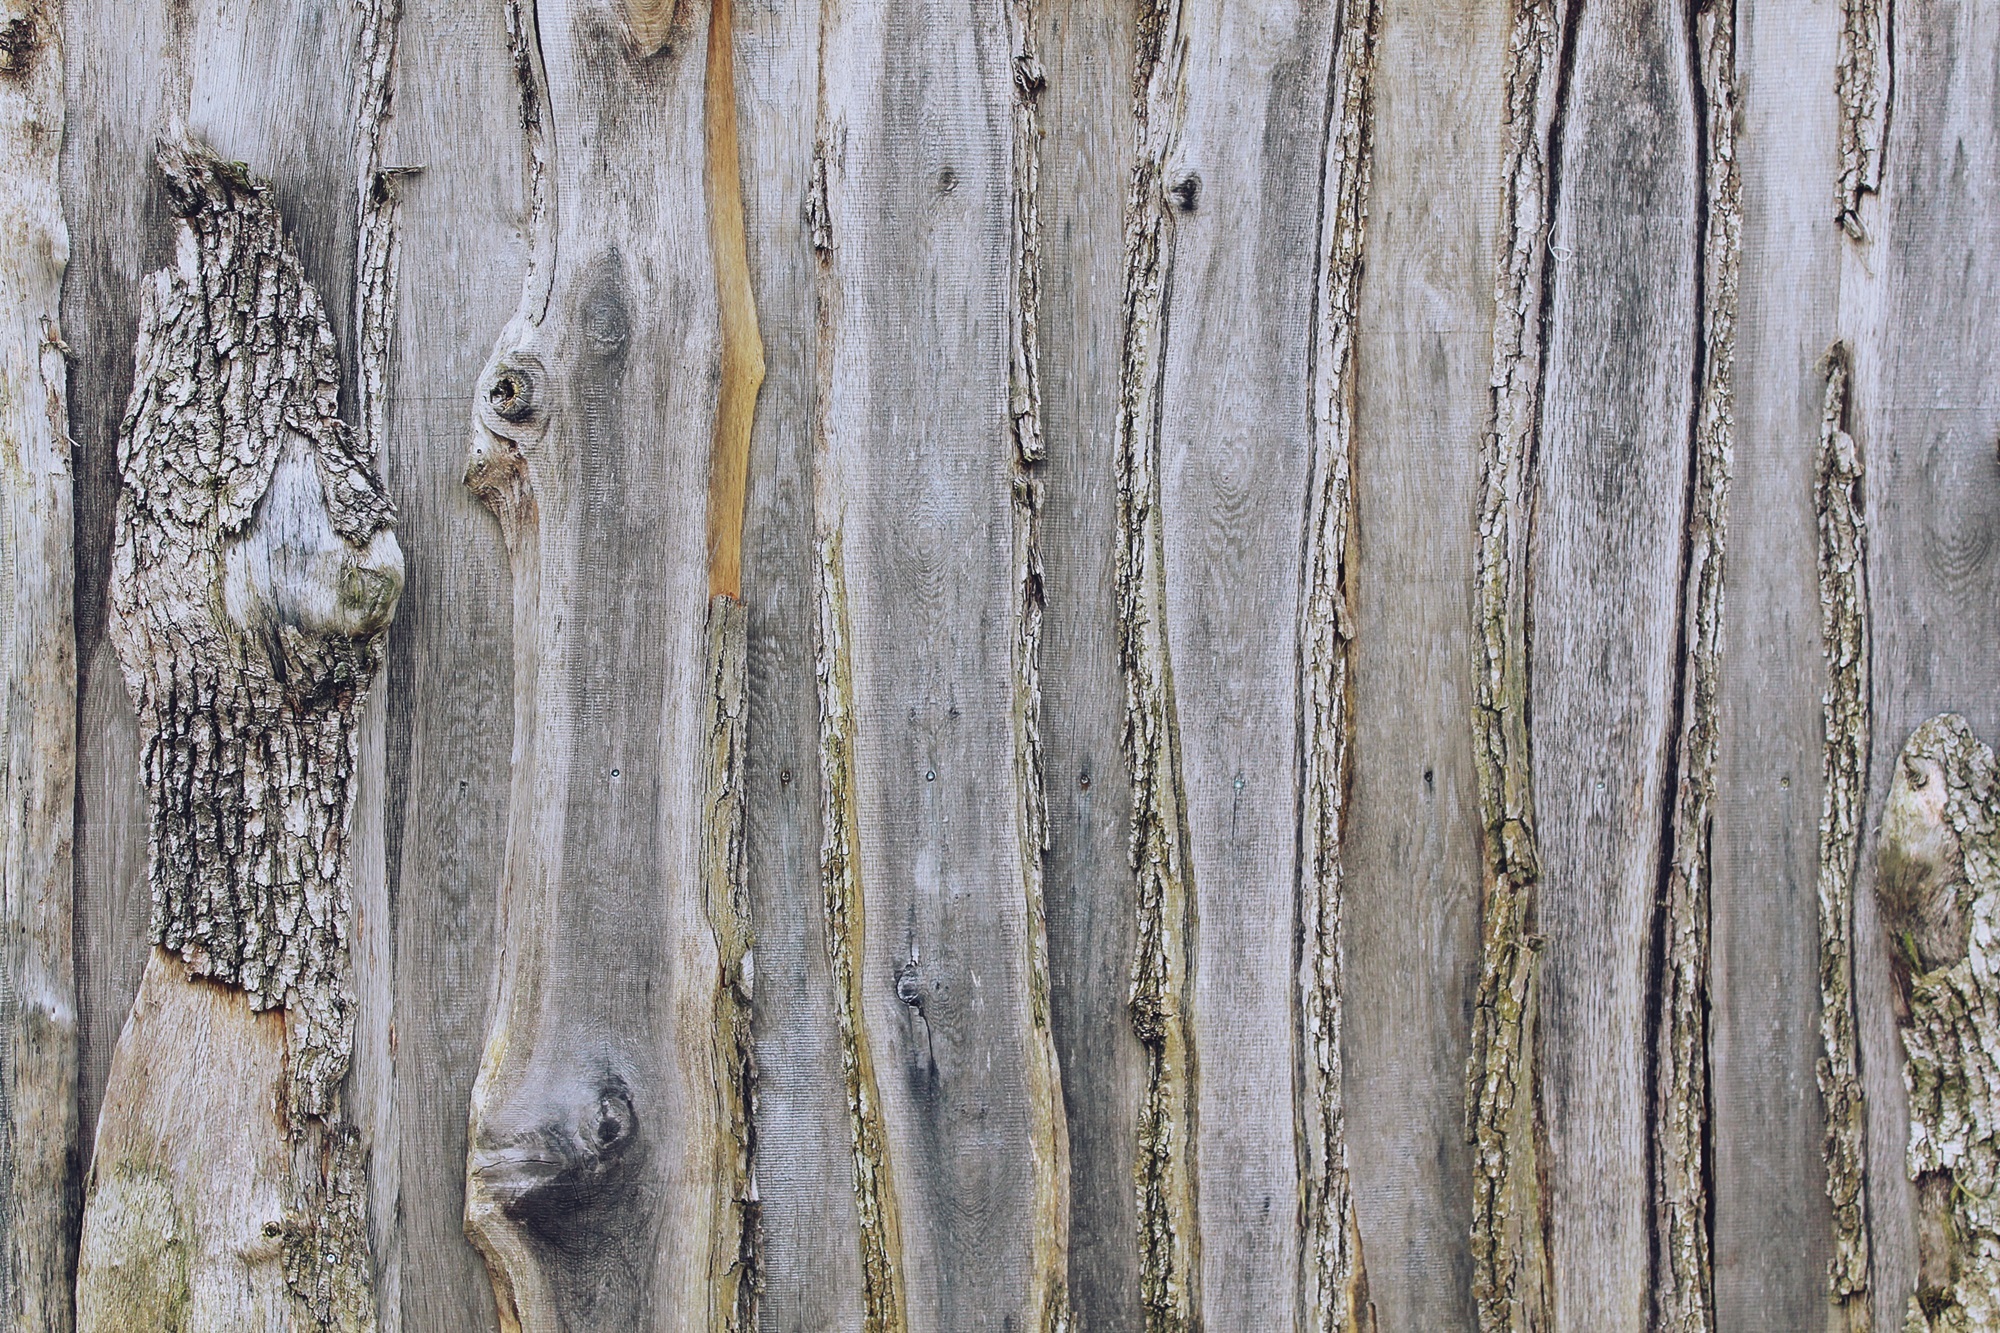
tree, branch, structure, plant, wood, grain, texture, leaf, trunk, old, wall, birch, close, material, surface, weathered, background, boards, batten, wooden wall, wooden boards, wall boards, wooden slat, plant stem, woody plant